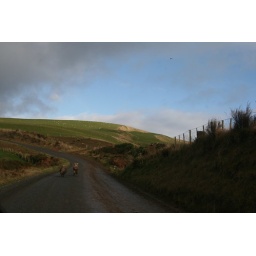
These two had somehow escaped from their pasture and were running down the road in front of us.